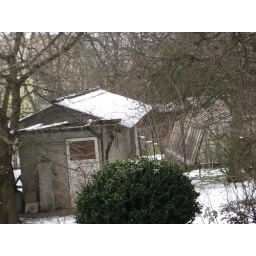
Shed and green house in backyard.